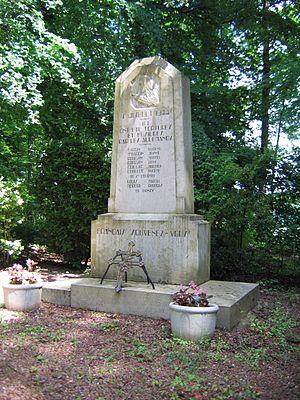
Monument commémorant le massacre de civils le 1er juin 1944 par de soldats allemands en représailles à la suite d'un attentat qui a couté la vie à un soldat allemand.
À Donzy et à Sainte-Colombe-des-Bois, localités situées à l'est de la commune de Cosne-Cours-sur-Loire, les nazis massacrèrent en 1944 à titre de représailles des ouvriers qui se rendaient à leur travail.